Jacob

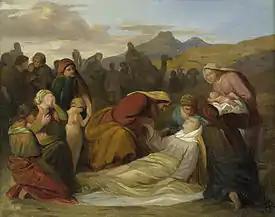
"The death of Rachel after the birth of Benjamin" (c. 1847) by Gustav Ferdinand Metz

Jacob then made a further move while Rachel was pregnant; near Bethlehem, Rachel went into labor and died as she gave birth to her second son, Benjamin (Jacob's twelfth son). Jacob buried her and erected a monument over her grave. Rachel's Tomb, just outside Bethlehem, remains a popular site for pilgrimages and prayers to this day. Jacob then settled in Migdal Eder, where his firstborn, Reuben, slept with Rachel's servant Bilhah; Jacob's response was not given at the time, but he did condemn Reuben for it later, in his deathbed blessing. Jacob was finally reunited with his father Isaac in Mamre (outside Hebron).